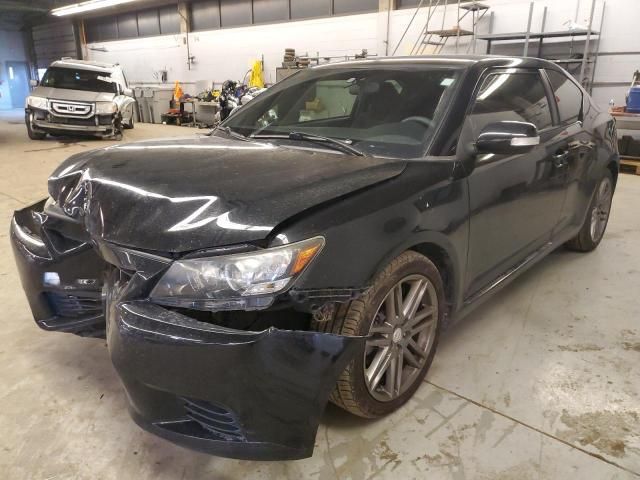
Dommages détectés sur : plaque d'immatriculation avant, pare-choc avant, capot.
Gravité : majeur